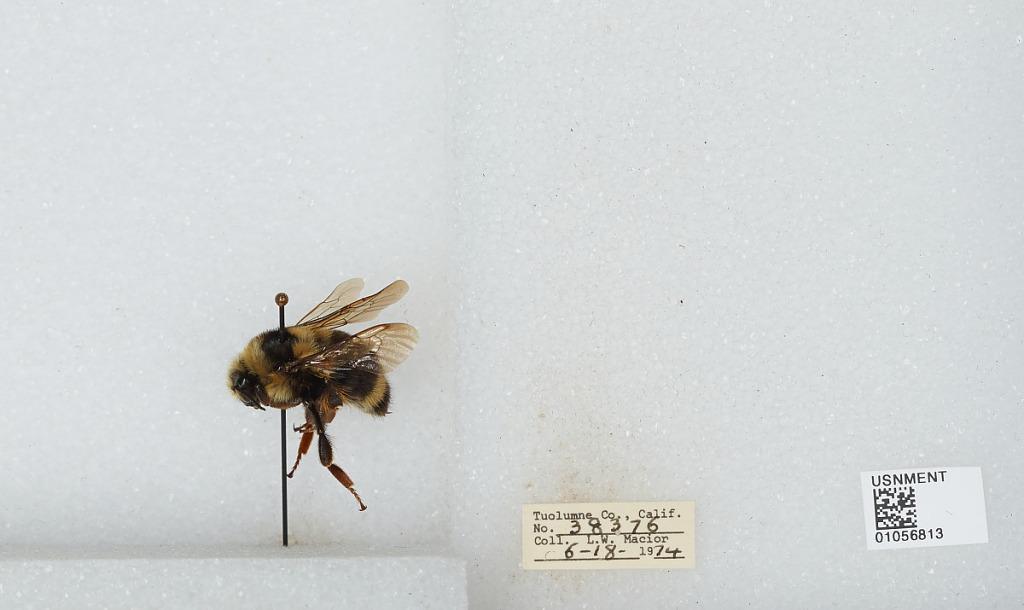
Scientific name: Bombus bifarius nearcticus
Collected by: L. Macior
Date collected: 1974-6-18
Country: United States
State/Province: California
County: Tuolumne
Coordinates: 38.02, -119.94